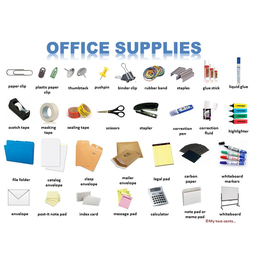
Label: paper